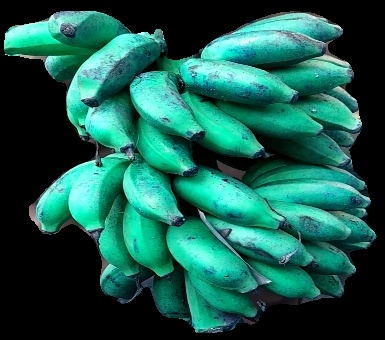
Variety: rasbale
Grade: grade3